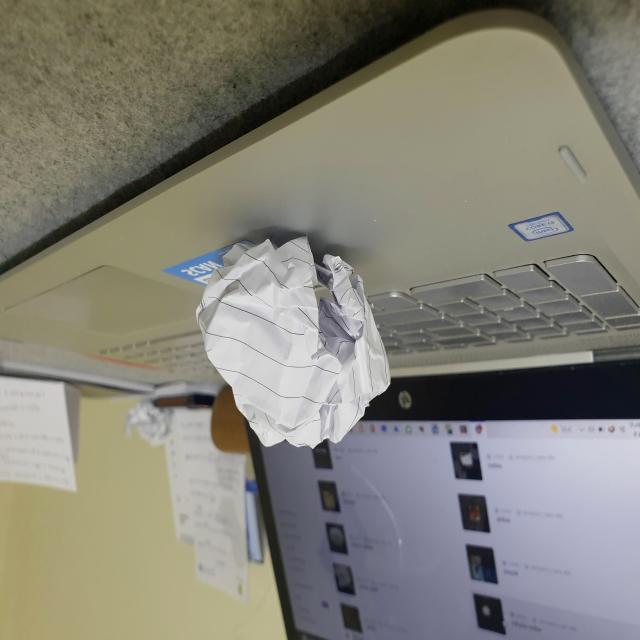
Label: tissues